Ksenia Pecherkina

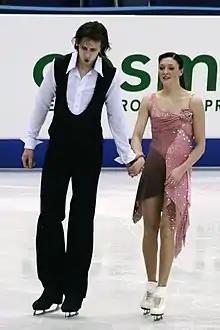

Ksenia Pecherkina (born 10 February 1993 in Chelyabinsk) is an ice dancer who competes for Latvia. With partner Aleksandrs Jakushin, she is the 2010 Latvian national champion.